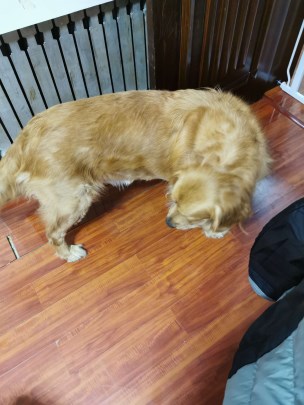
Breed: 5355-n000126-golden_retriever